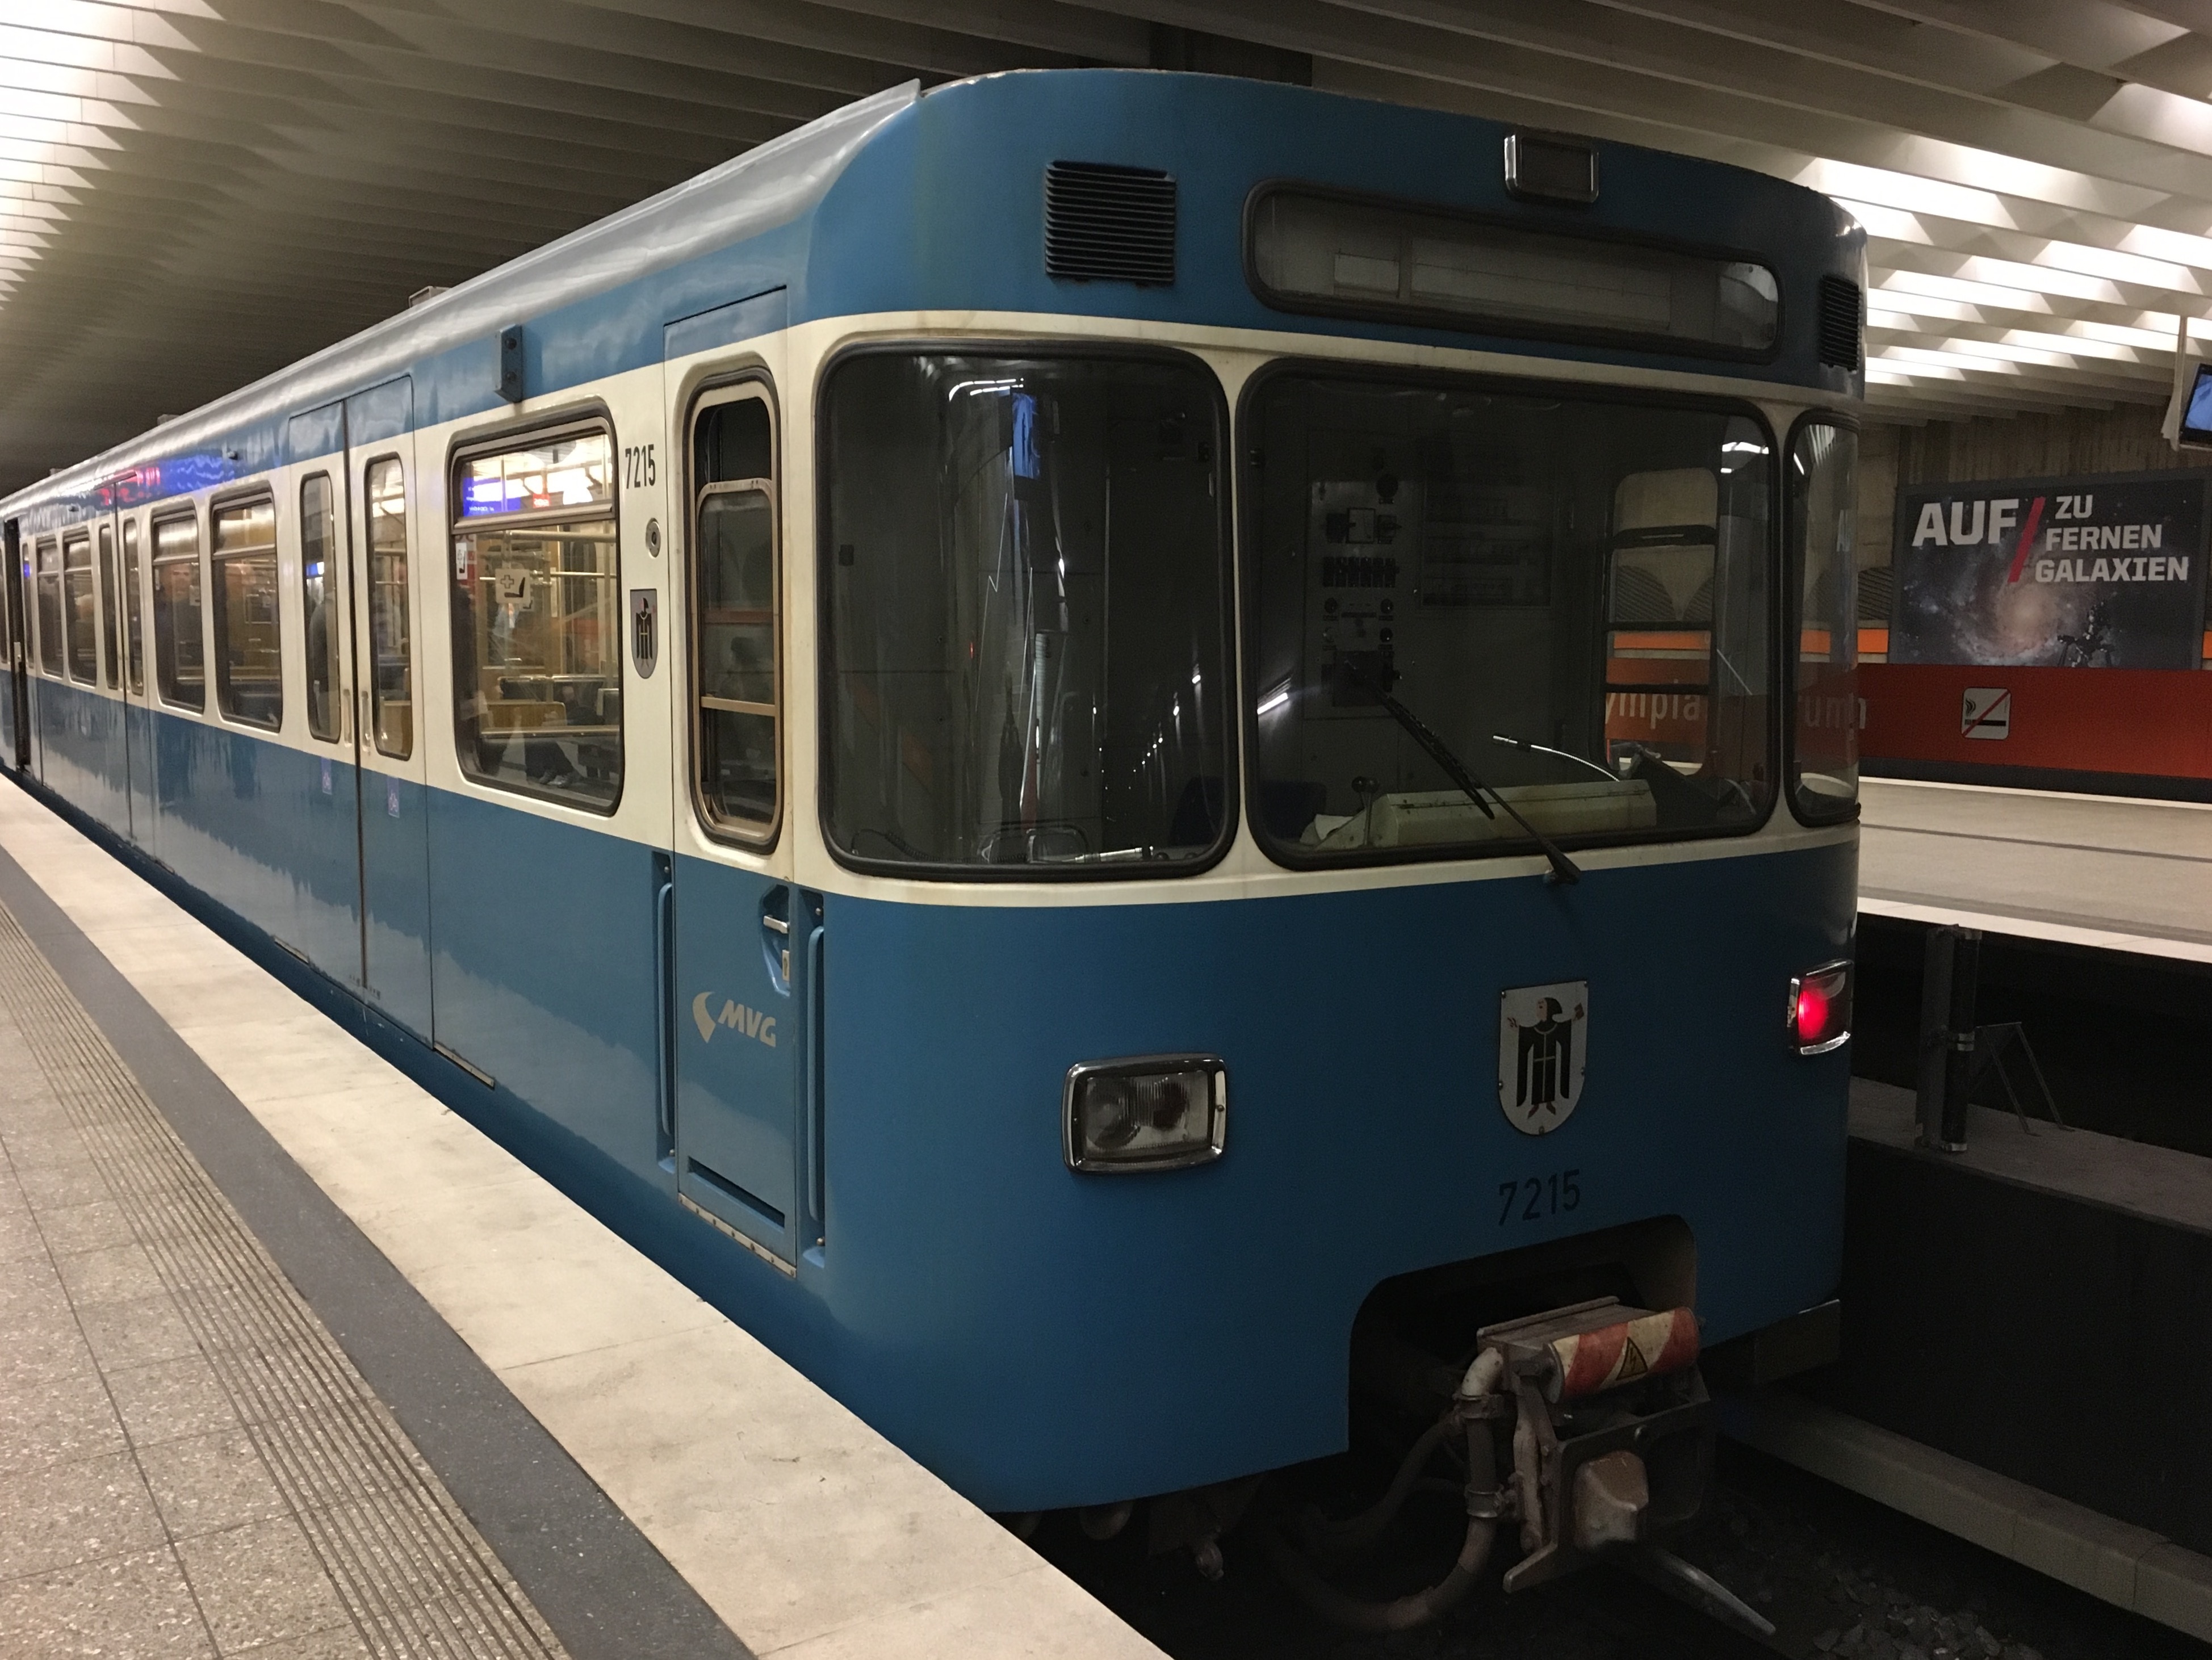
train, travel, metro, tram, transport, vehicle, public transport, metro station, locomotive, germany, bavaria, trains, munich, passenger, rail transport, waiting for you, land vehicle, rolling stock, metropolitan area, rapid transit, railroad car, passenger car